Frans Vos

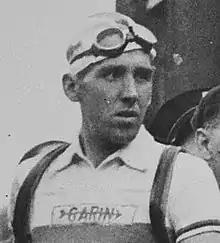
Vos in 1950

Frans Vos (22 February 1925 – 14 April 2001) was a Dutch racing cyclist. He rode in the 1950 Tour de France.